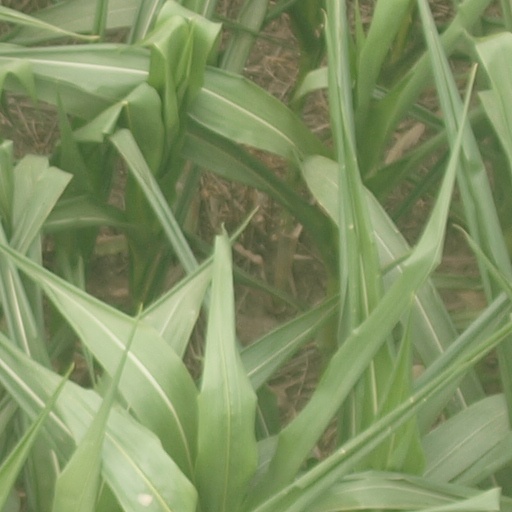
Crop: maize; corn